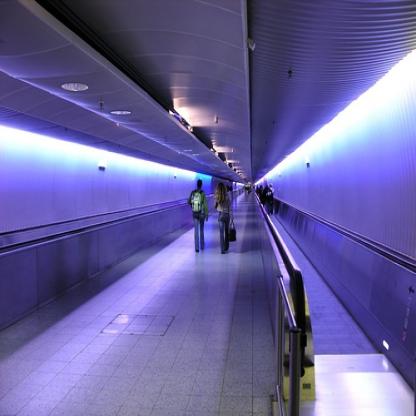
Scene: Indoor